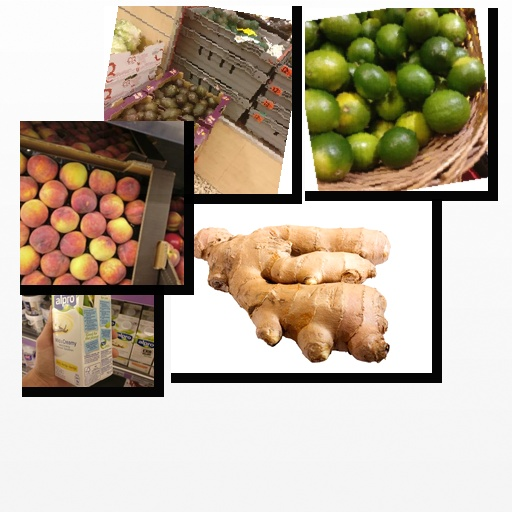
Food items: peach, vanilla_soyghurt, avocado, lime, ginger